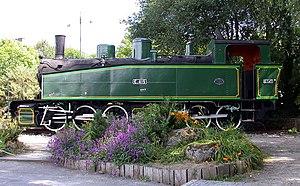
Locomotive système Mallet 030+030T pour voies métriques du ""réseau breton"" important réseau secondaire de la compagnie de l'ouest qui fusionna avec la compagnie de l'Etat en 1908. La machine est exposée près de la gare de Carhaix"
La liste des locomotives protégées aux monuments historiques, recense les locomotives de France classées ou inscrites aux monuments historiques.
Carhaix-Plouguer /kaʁɛ plugɛʁ/, communément appelée Carhaix, est une commune française du département du Finistère, en région Bretagne. Elle est le chef-lieu du Poher.
Les établissements Piguet étaient une entreprise française de construction de locomotives et de machines à vapeur, située à Lyon, dans le quartier de Vaise, au nord de la ville près des quais de la Saône. Quelques productions ont été détachées à Anzin, dans le Nord de la France.
Une « Locomotives Mallet » est l'appellation courante donnée à une locomotive à vapeur articulée compound, système breveté en 1884 par l'ingénieur suisse Anatole Mallet.
La gare de Carhaix est une gare ferroviaire française de la ligne de Guingamp à Carhaix, située sur la commune de Carhaix-Plouguer dans le département du Finistère en région Bretagne.